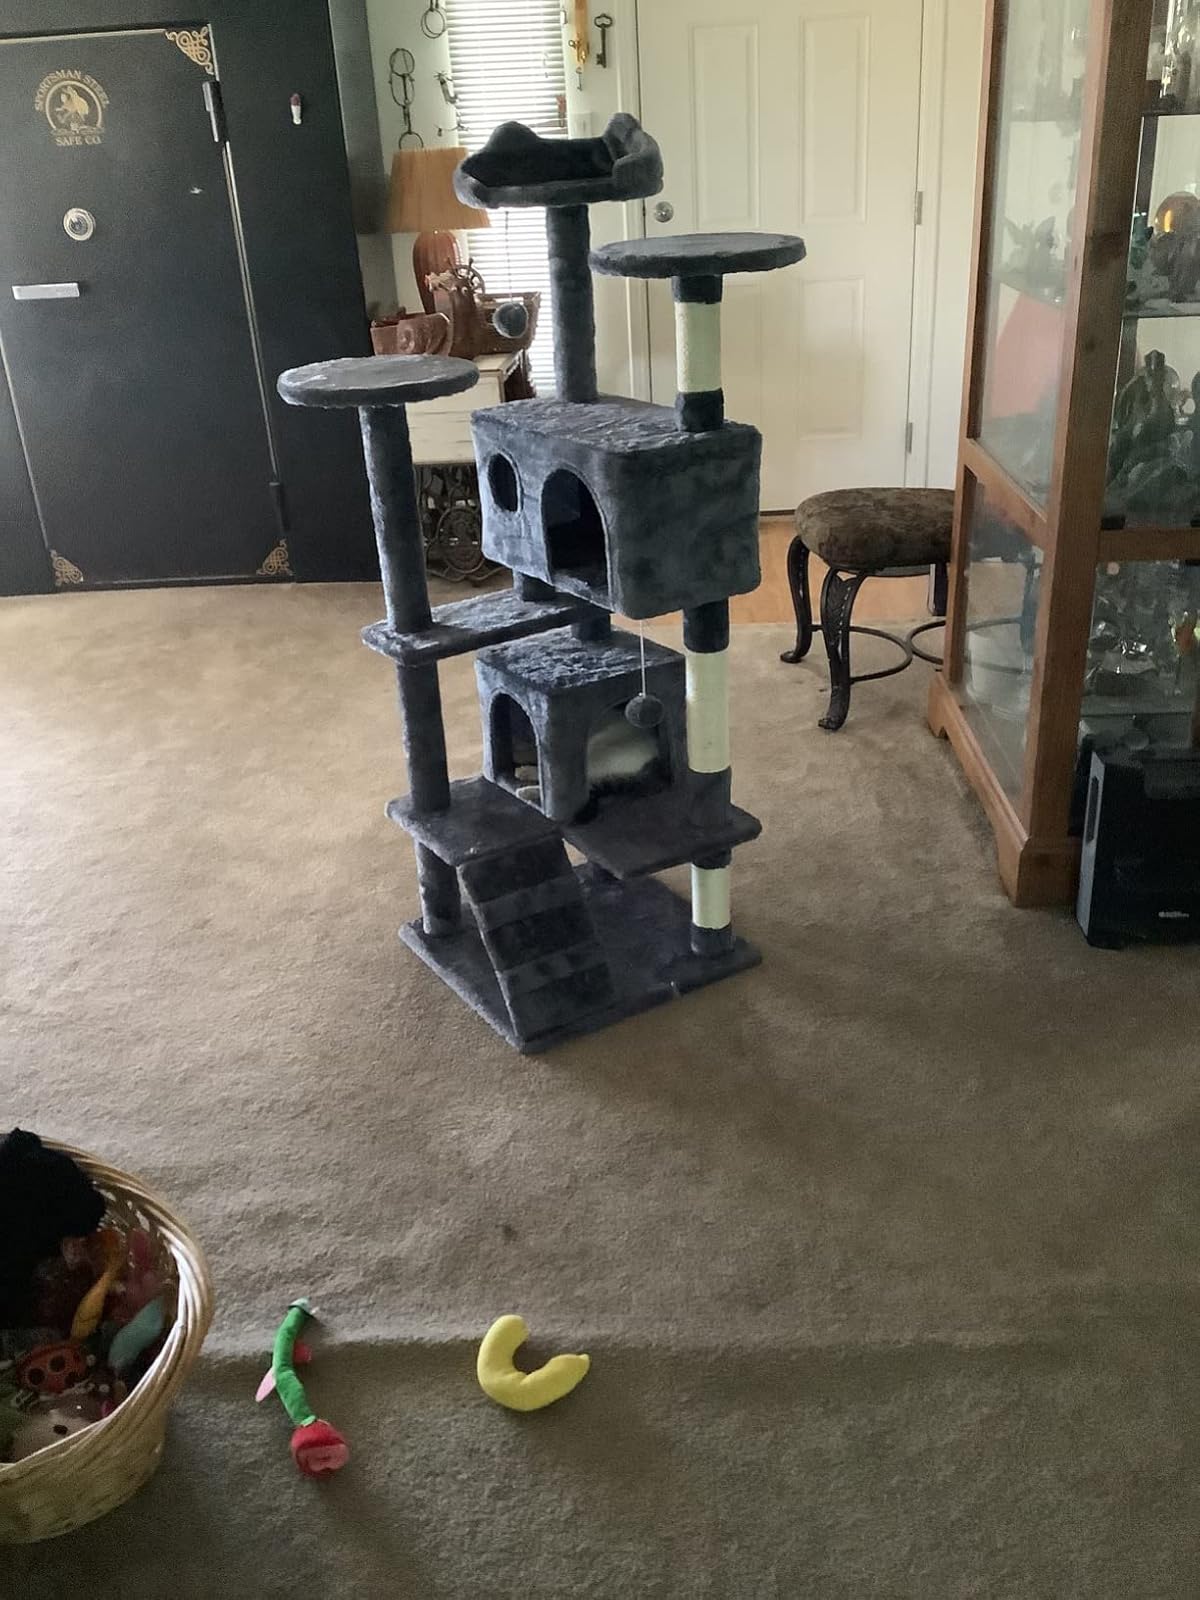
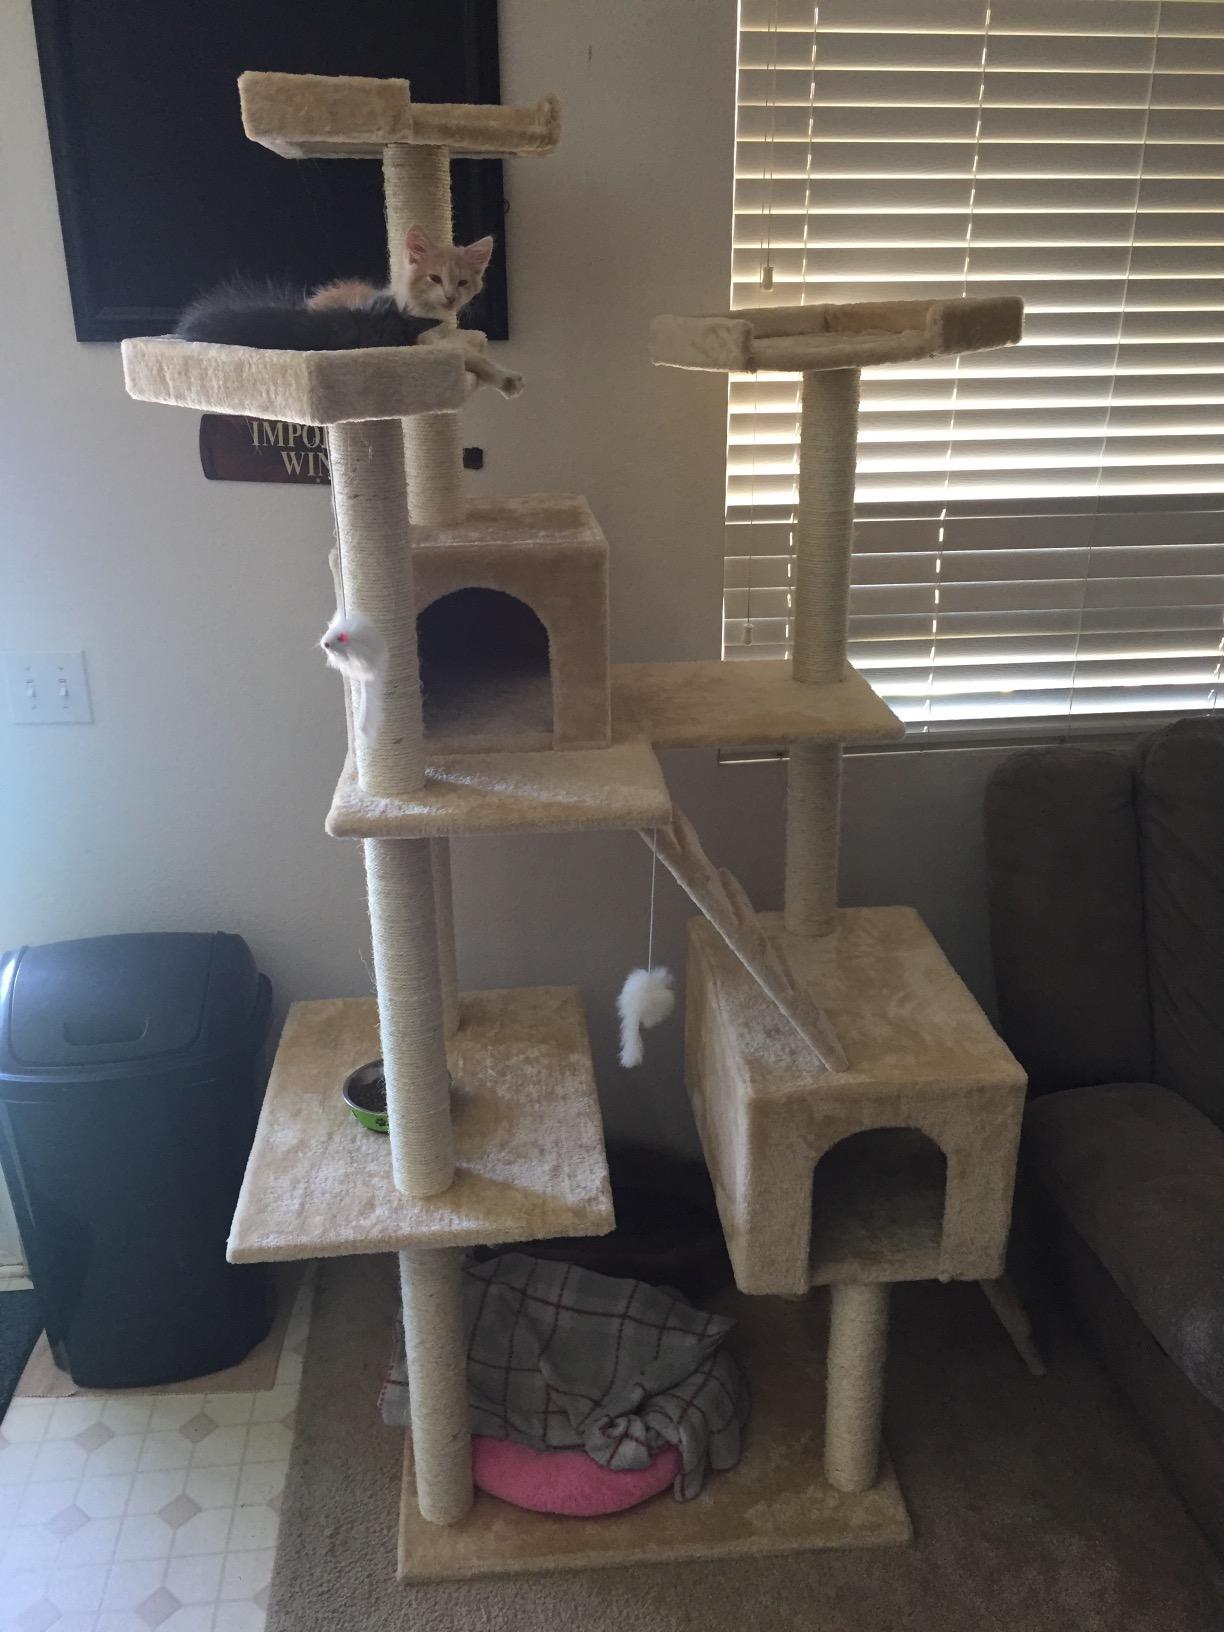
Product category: items_cat tree
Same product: no